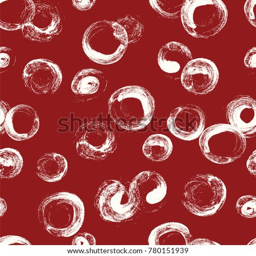
white pattern on a dark red background